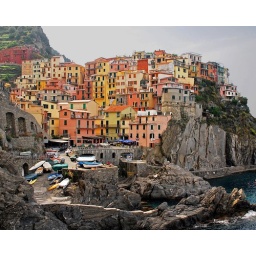
colorful houses in europe